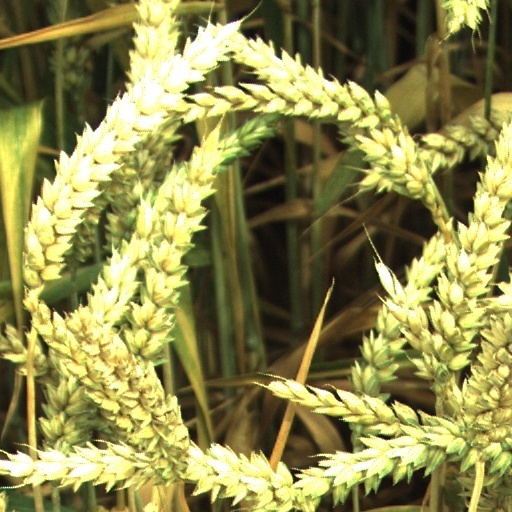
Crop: wheat